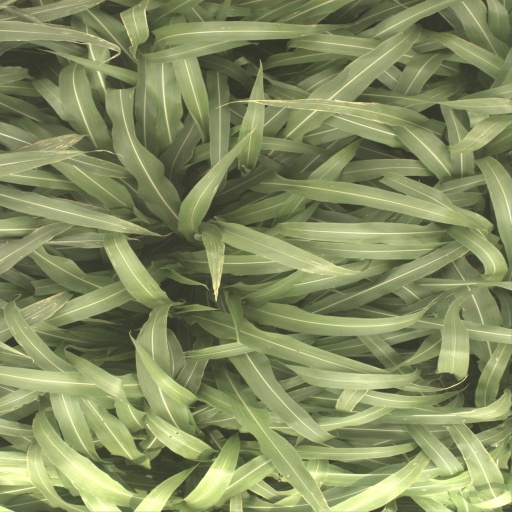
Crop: sorghum